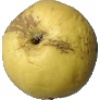
Label: golden_apple